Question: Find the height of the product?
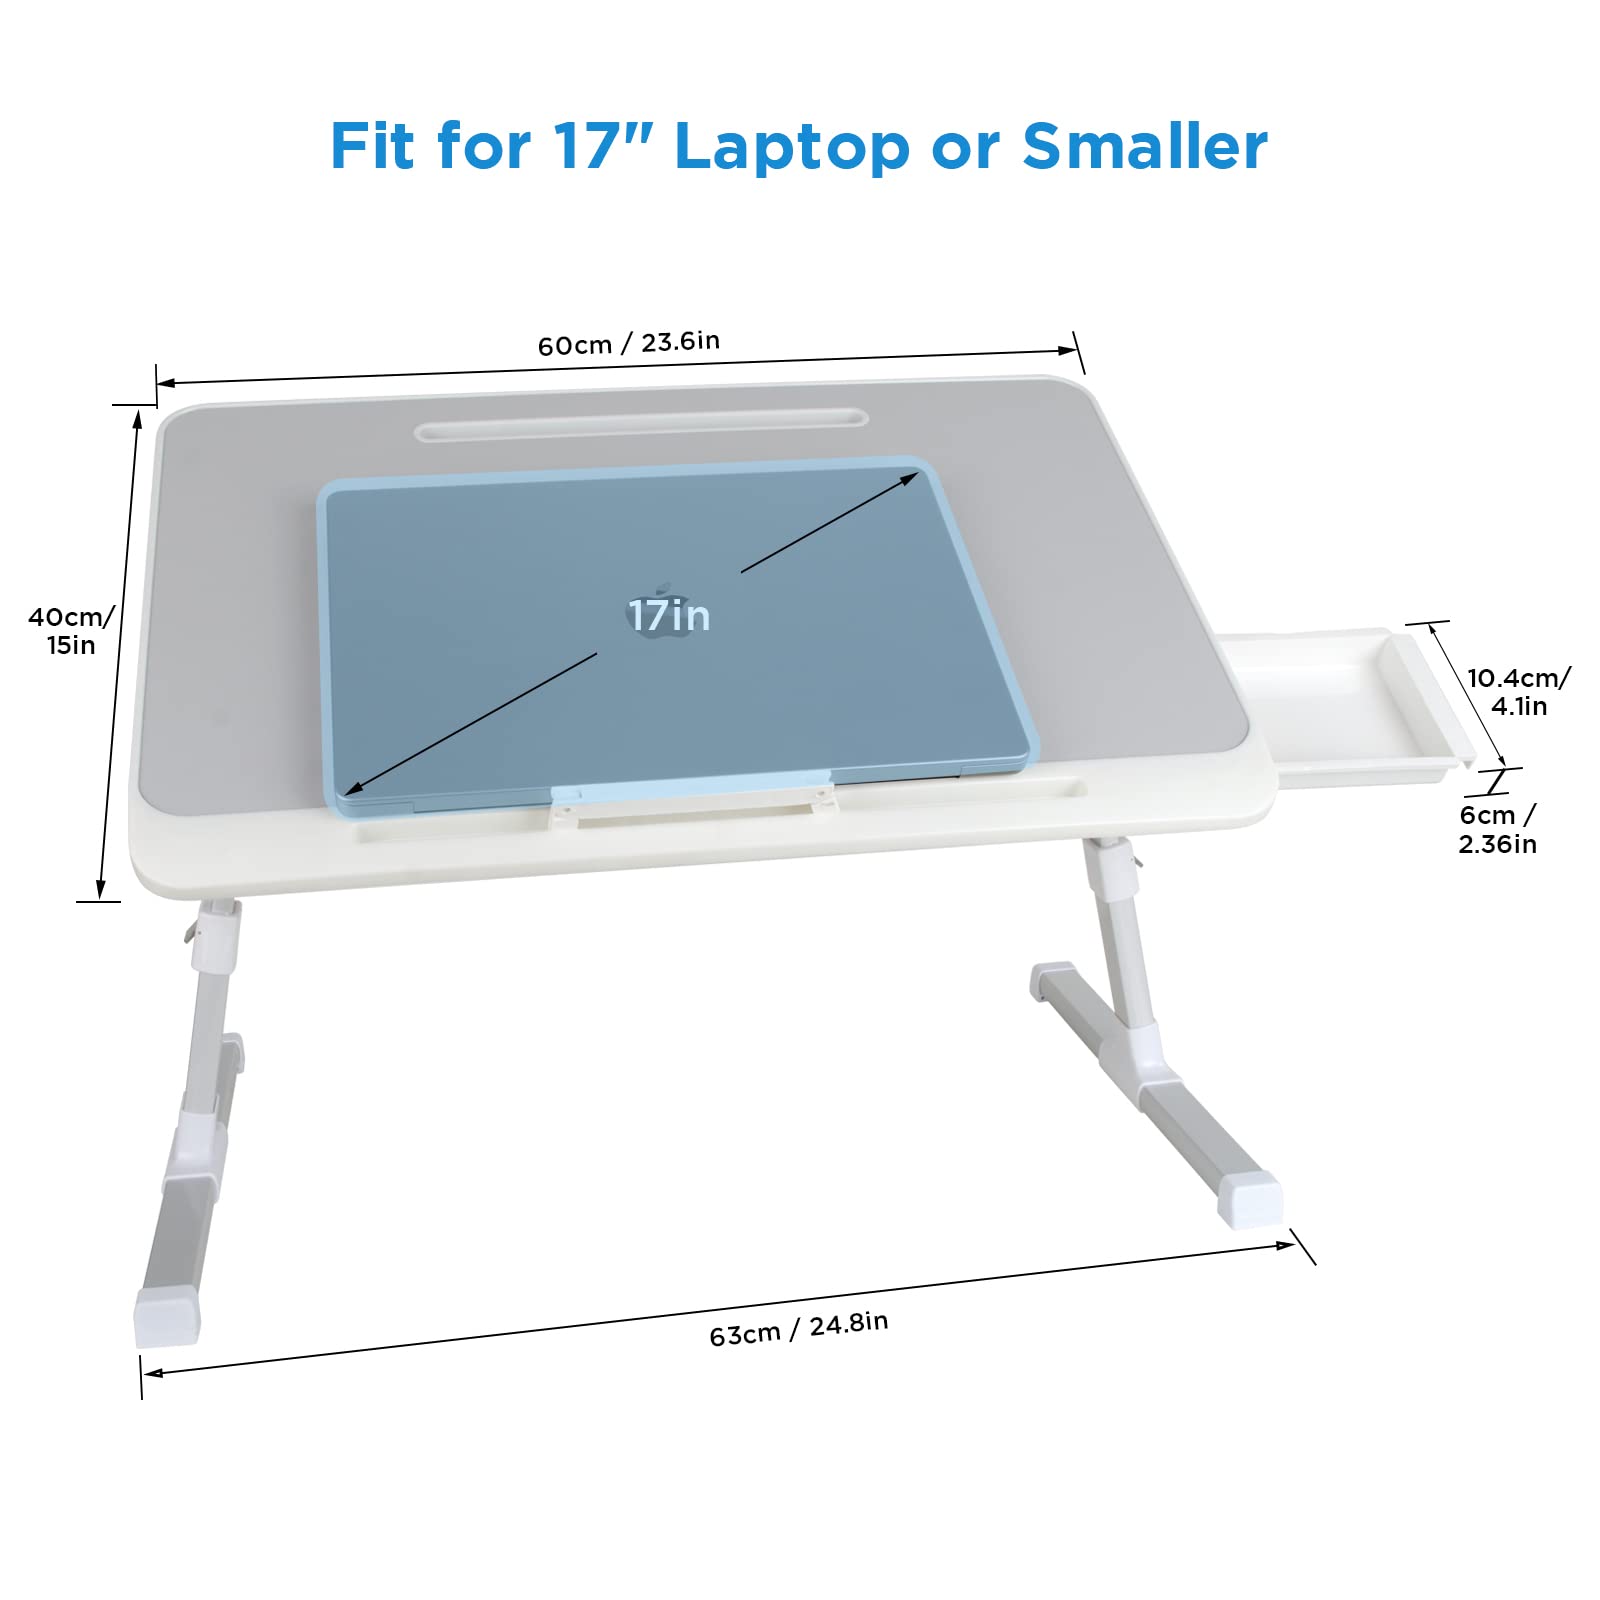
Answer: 15.0 inch